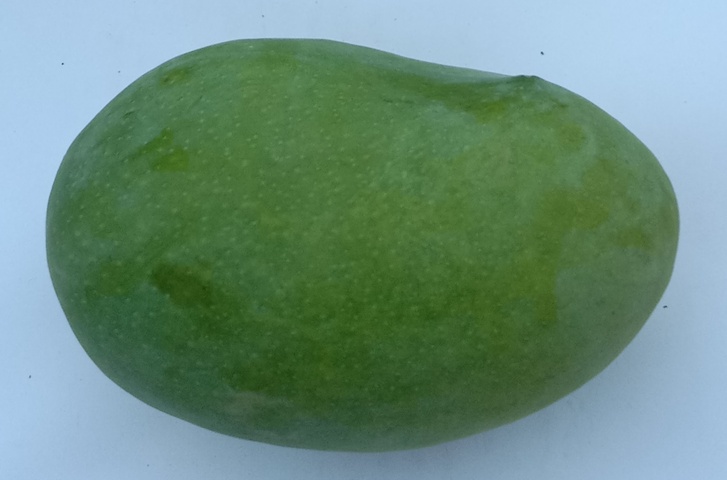
Mango variety: Chaunsa (Summer Bahisht)